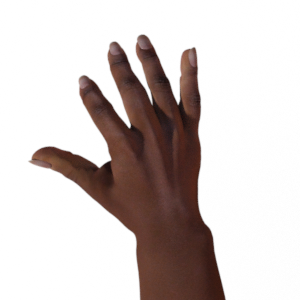
Label: paper